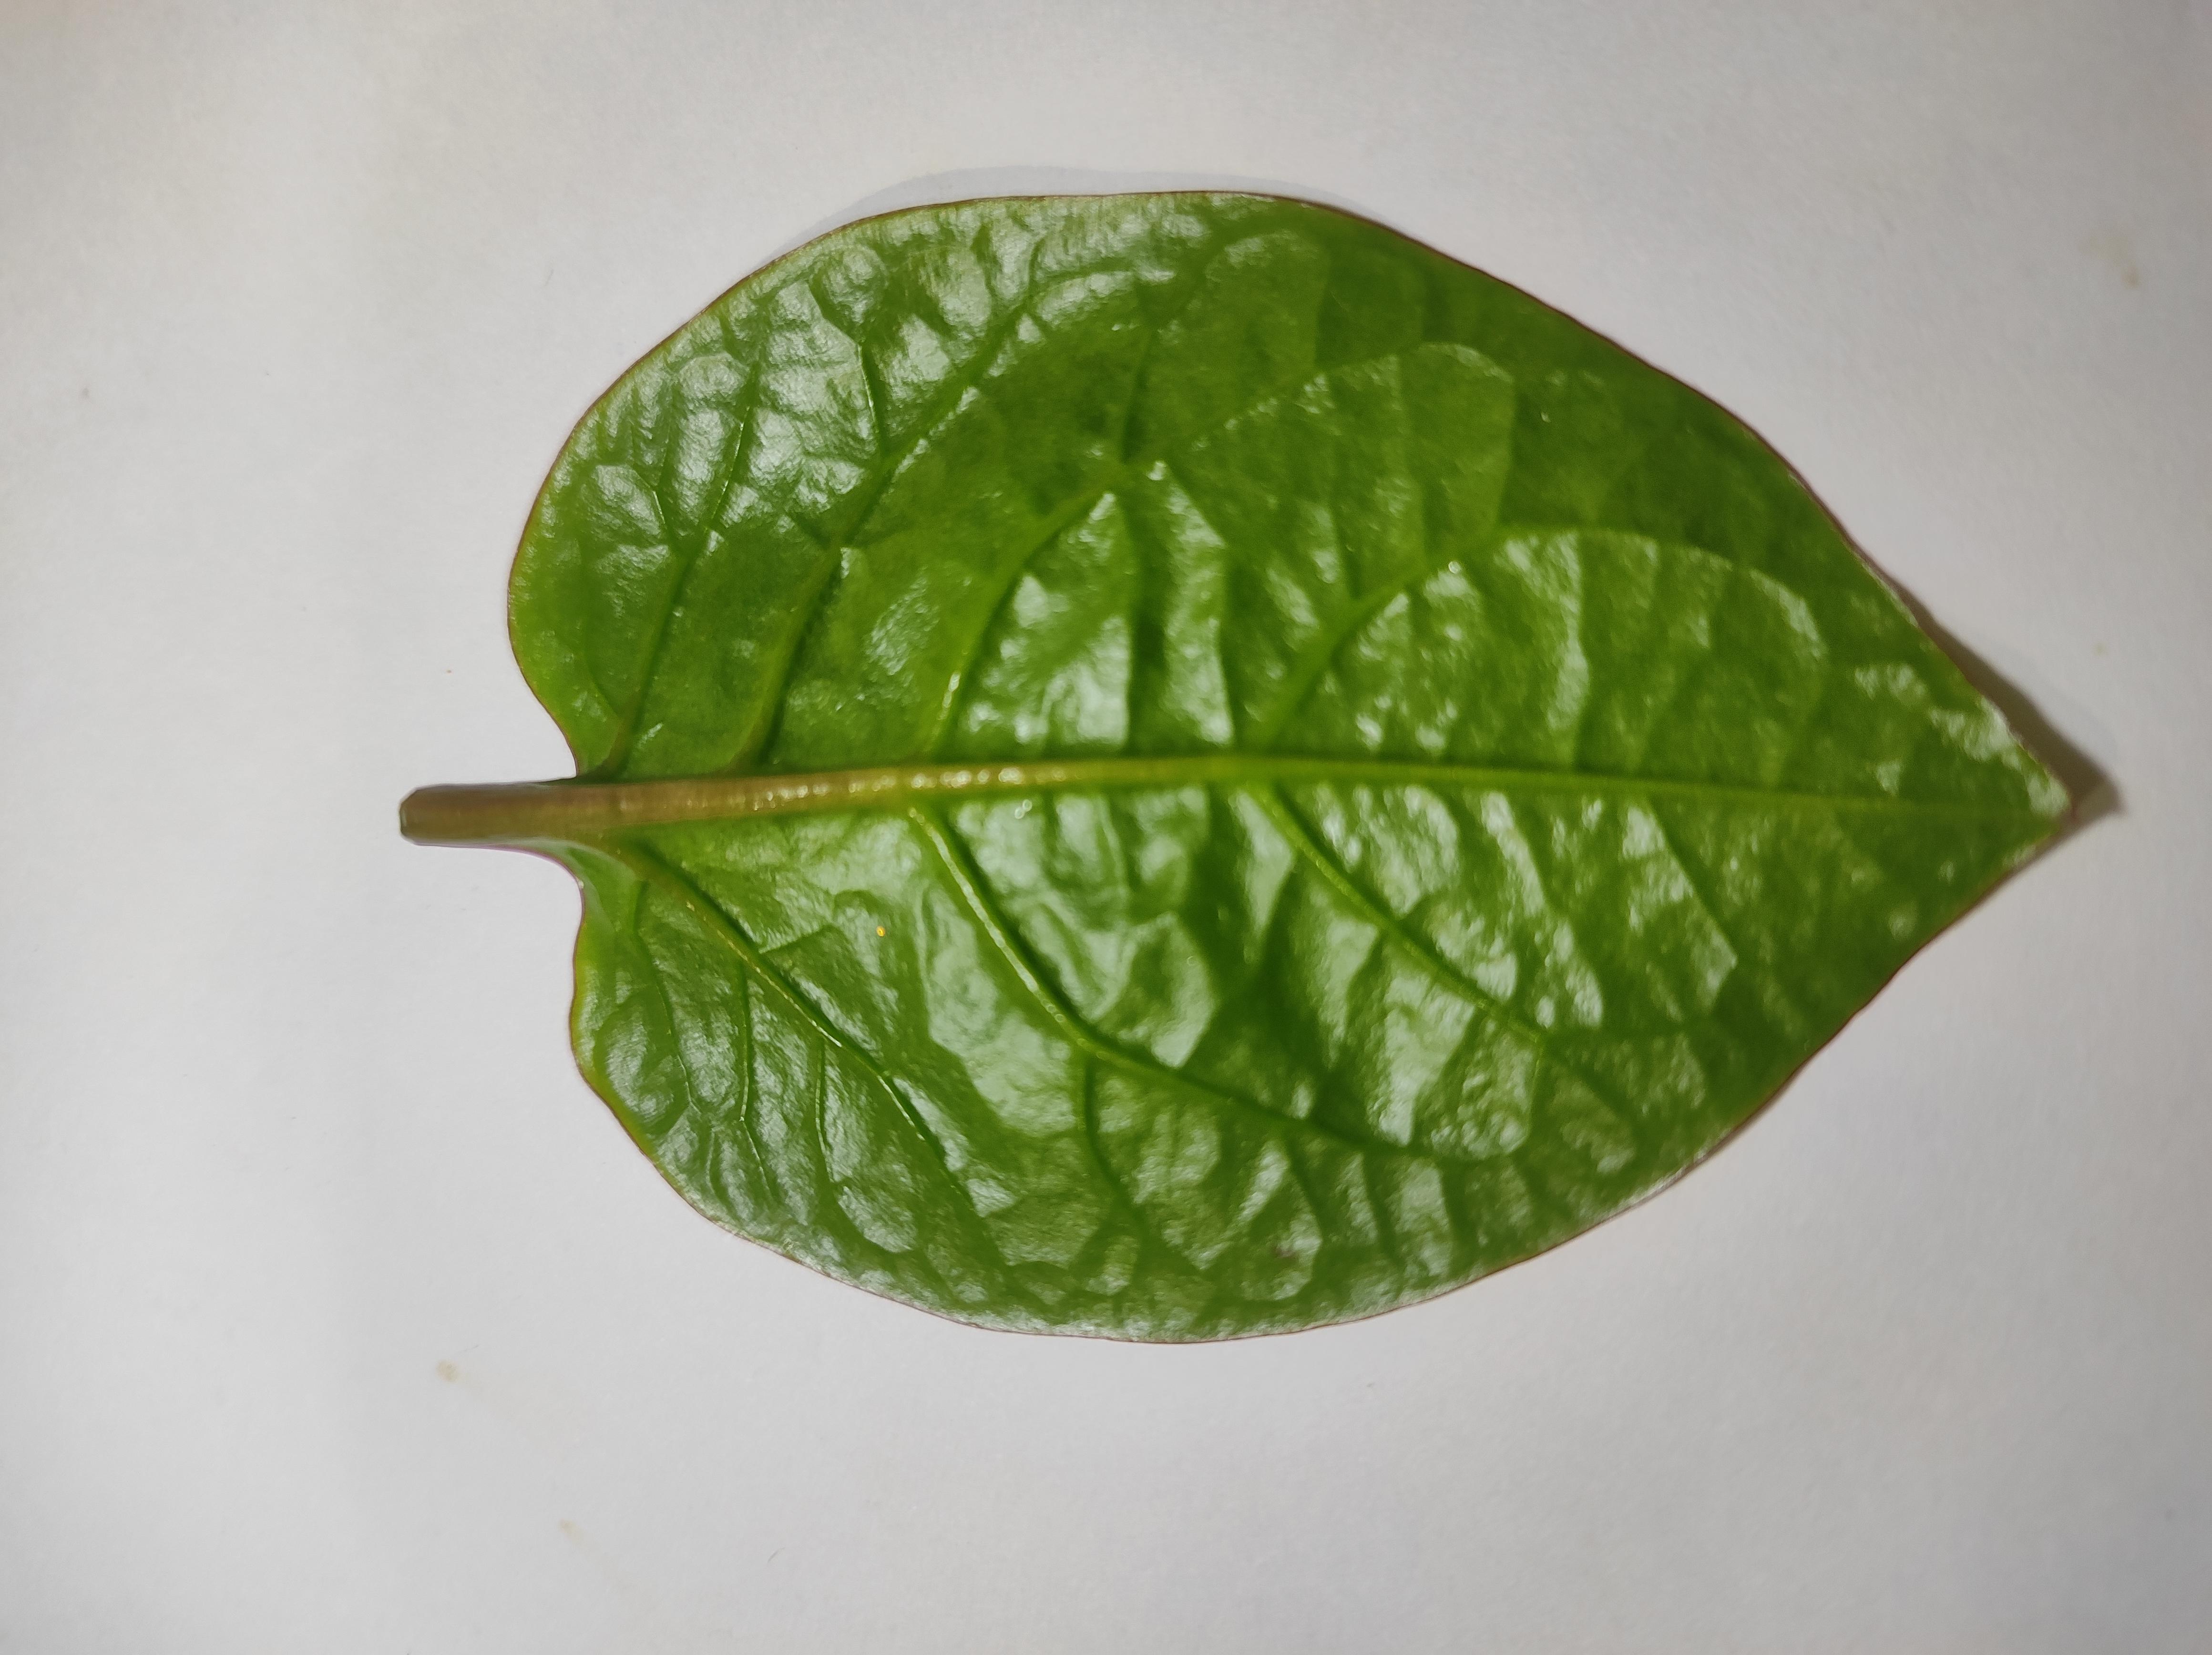
Label: healthy